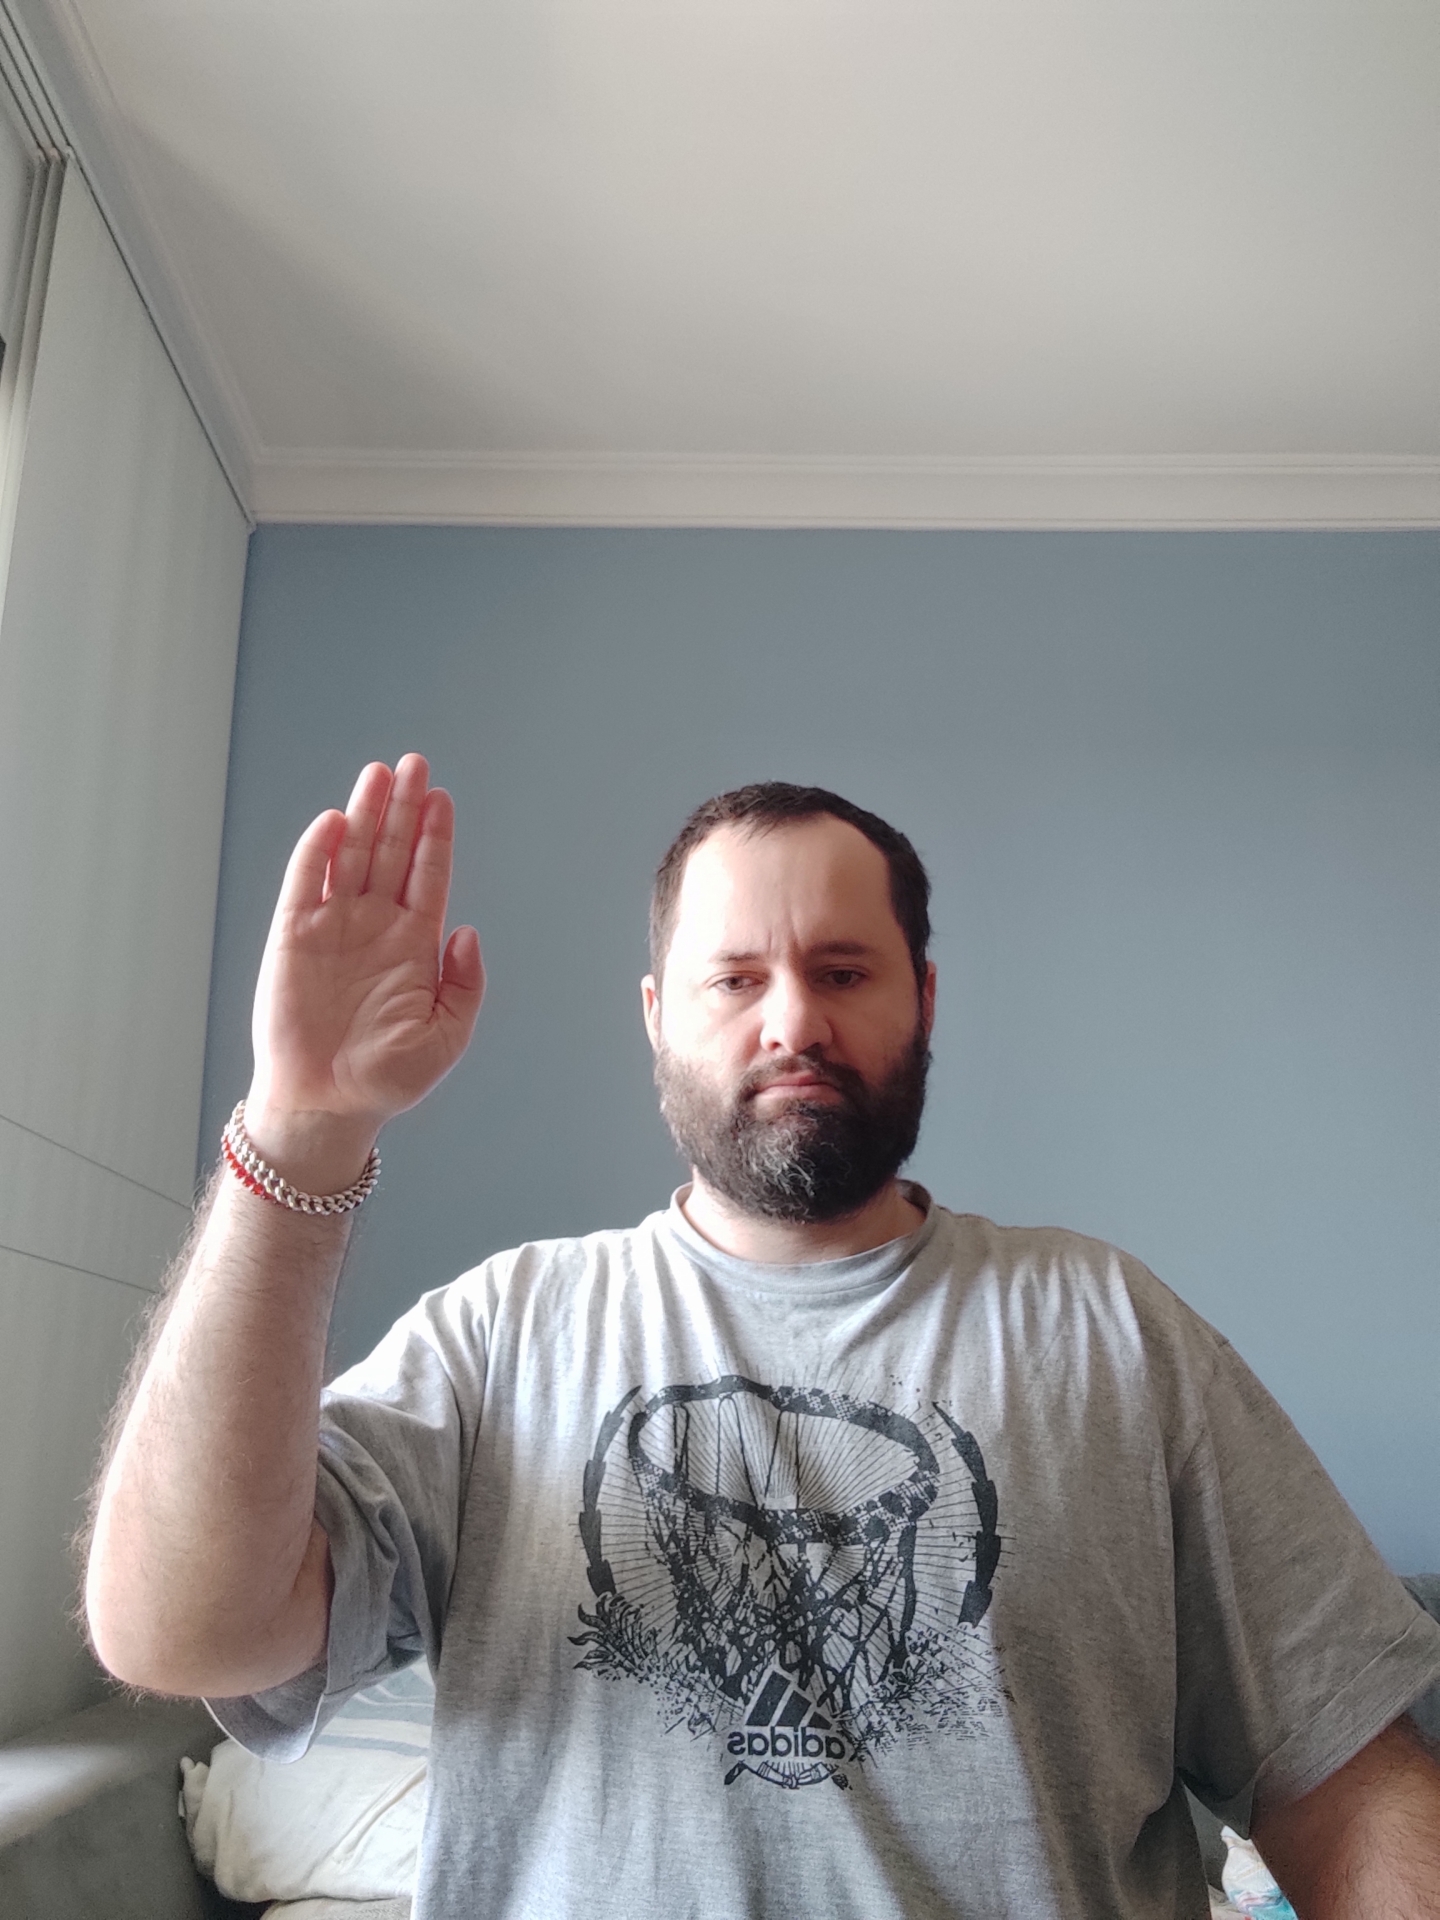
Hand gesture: stop